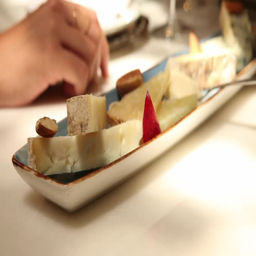
woman hand picking up a piece of cheese from a dish during a dinner in the restaurant